Catalina 27

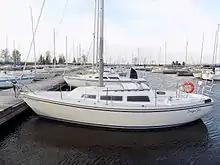
Catalina 27

The Catalina 27 is a small recreational keelboat, built predominantly of fiberglass. It has a masthead sloop rig, an internally-mounted spade-type rudder and a fixed fin keel. It displaces and carries of lead ballast.